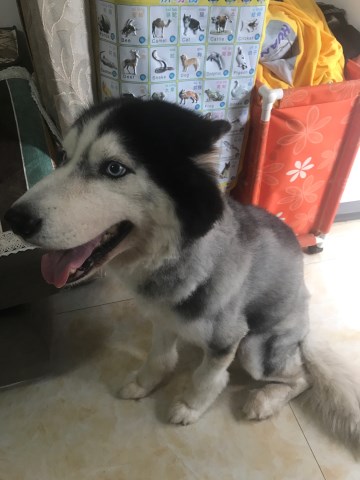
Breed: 1160-n000003-Siberian_husky